Division of Monash

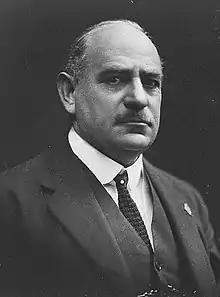
Sir John Monash, the division's namesake

Monash was created in the mandatory redistribution of divisions in Victoria by the Australian Electoral Commission in 2018. It is named in honour of Sir John Monash, an Australian Allied military commander during World War I. It replaced the similarly-located Division of McMillan in 2018.